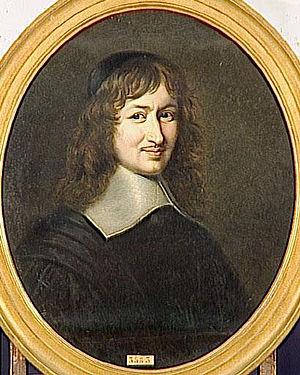
Cette page concerne l’année 1651 du calendrier grégorien.